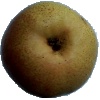
Label: Pear Forelle 1